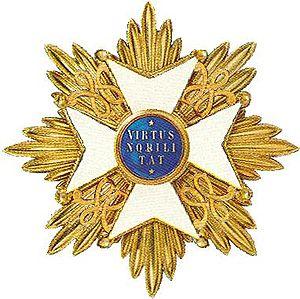
Winston Churchill reçut de nombreux honneurs et prix tout au long de sa carrière d'homme d'État et d'écrivain.